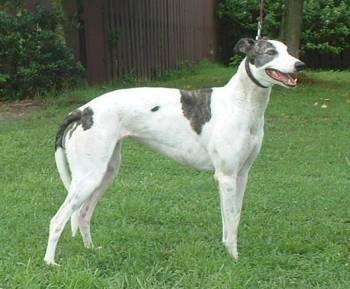
dog